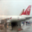
Label: airplane